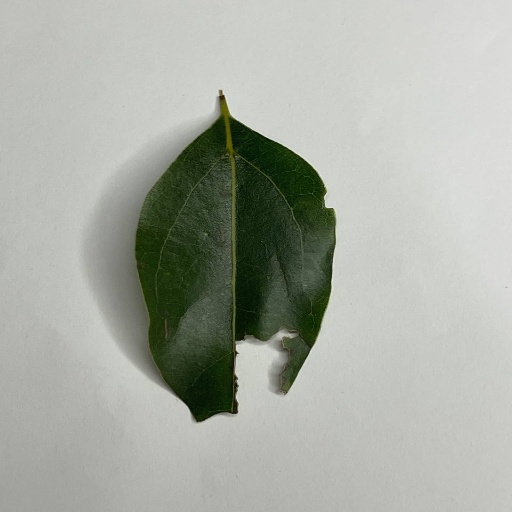
Species: Camphor
Leaf condition: Shot Hole